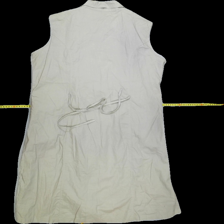
View: back
Type: Dress
Category: Ladies
Brand: Not Applicable
Colors: Beige
Material: 100%cotton
Pattern: Plain
Cut: Regular, Collar
Size: XXL
Season: All
Trend: No trend
Stains: Yes
Price range: 50-100
Recommended usage: Export